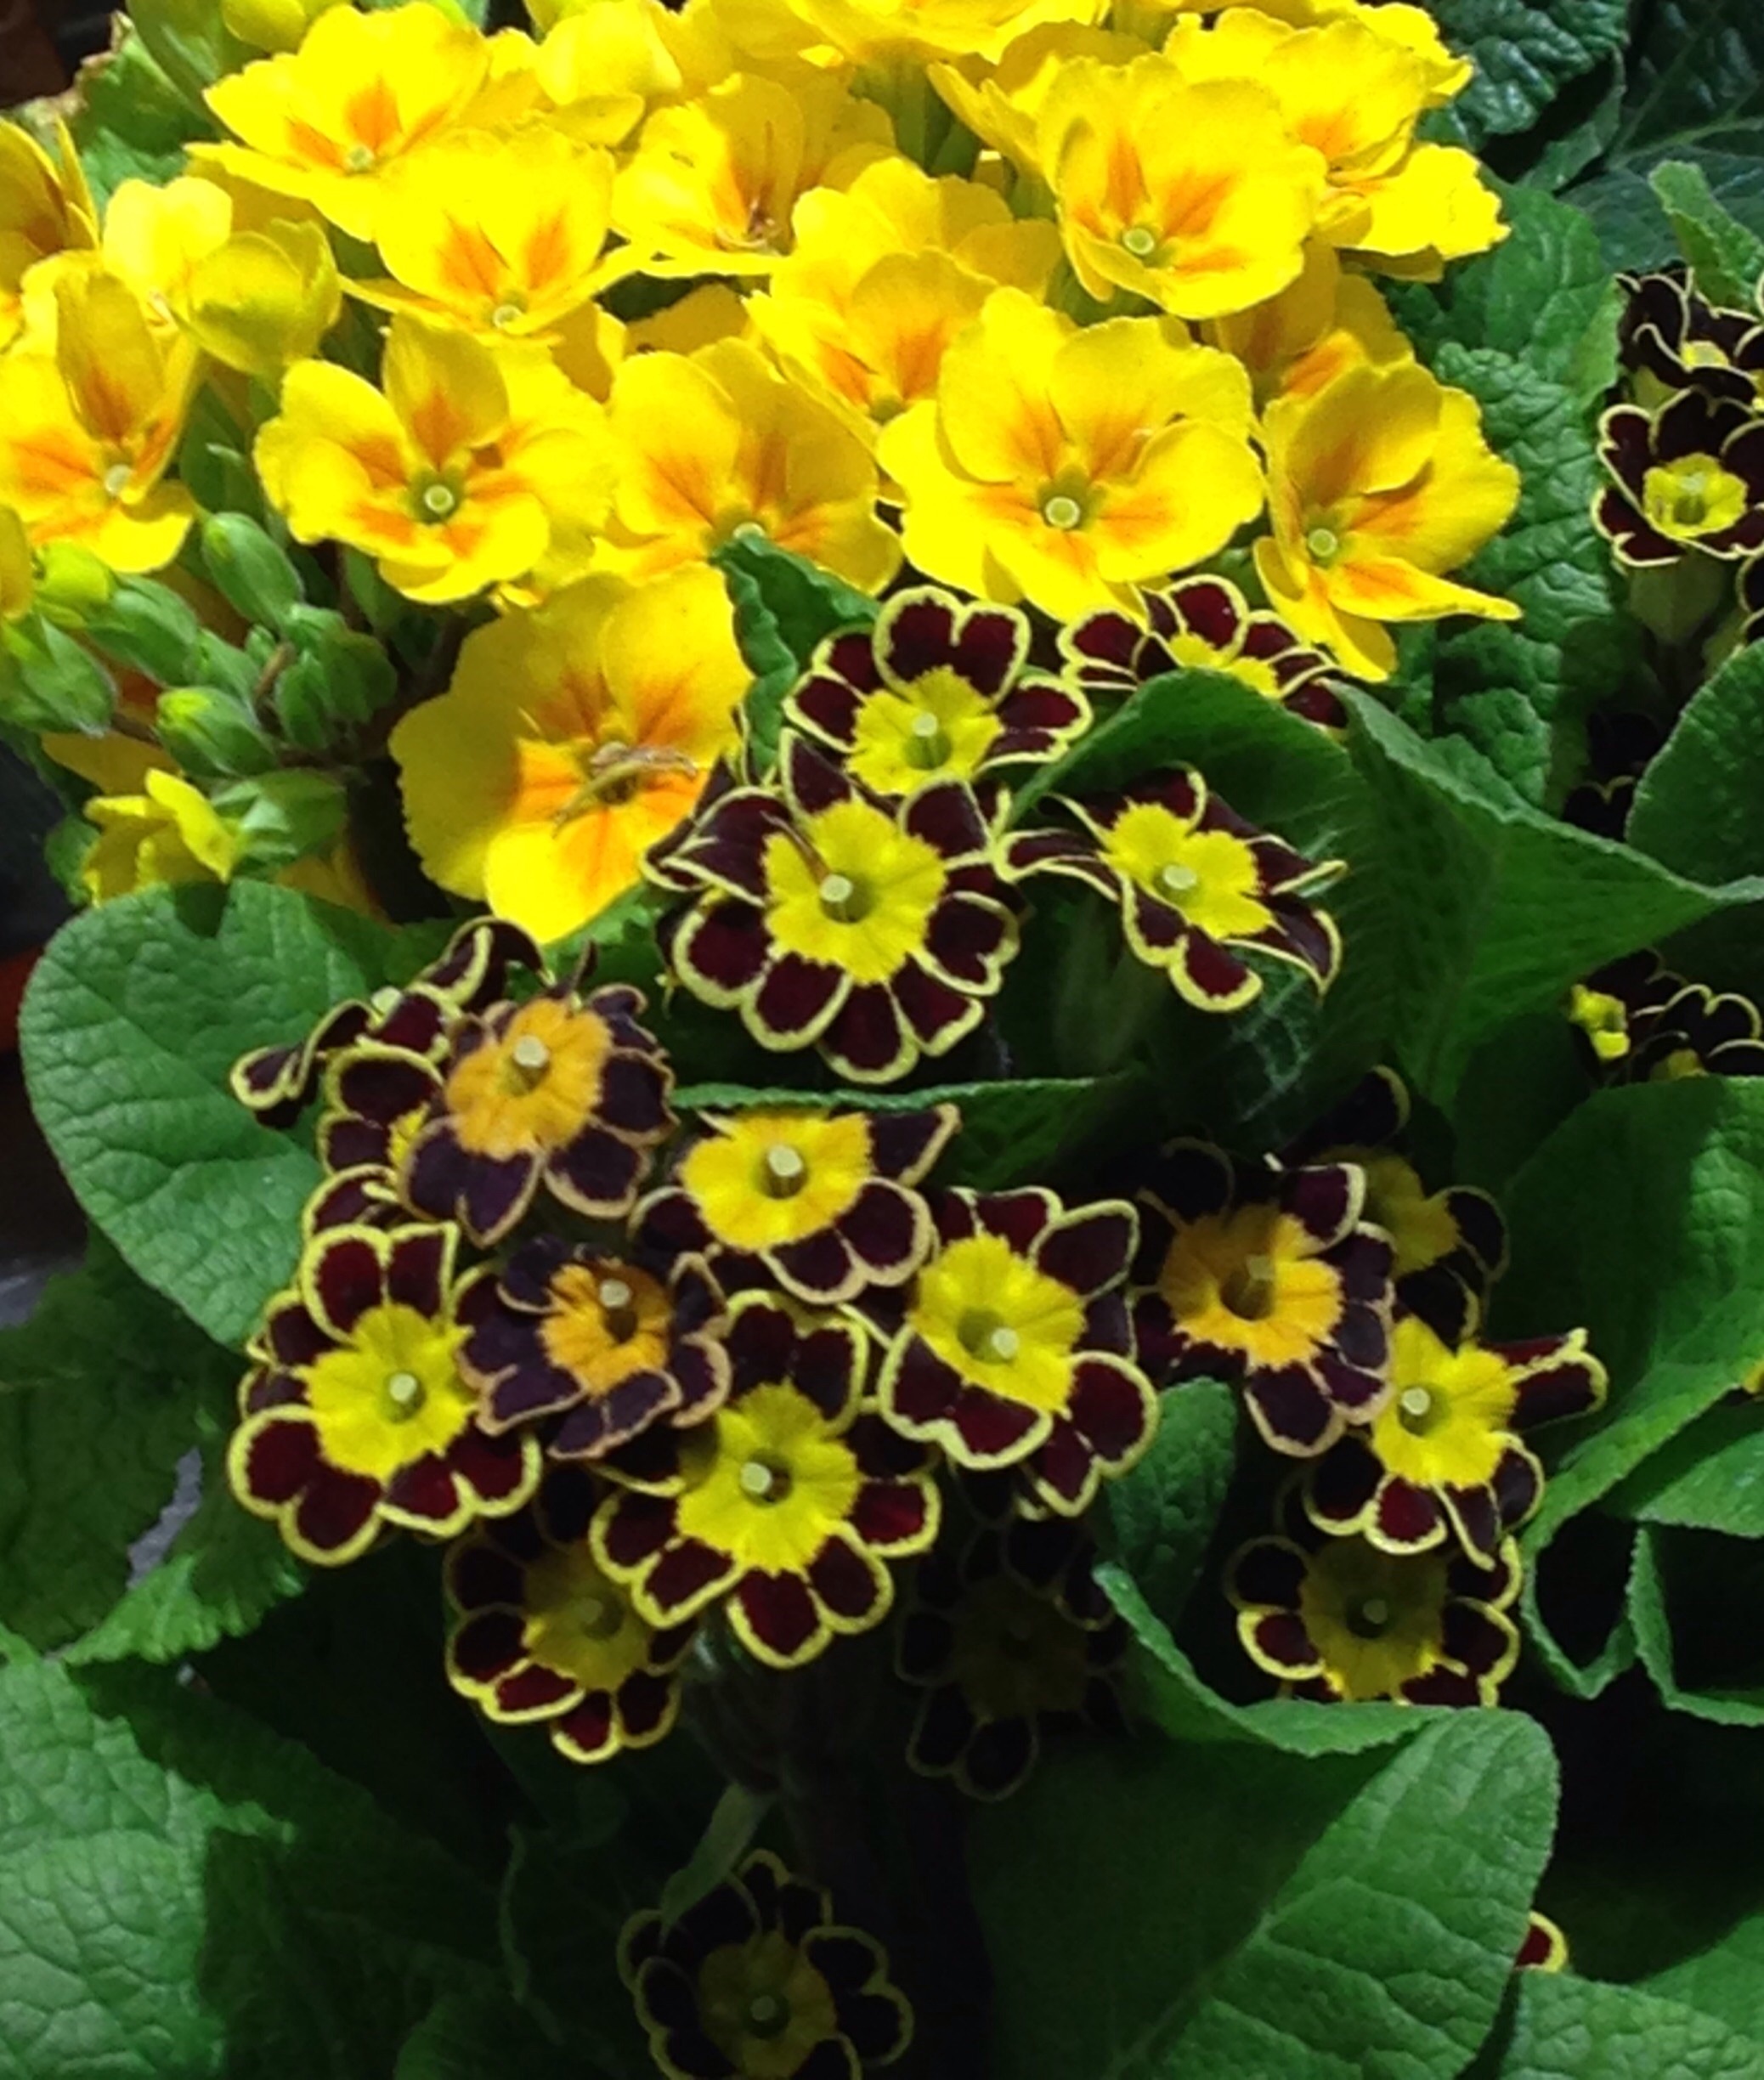
blossom, plant, flower, bloom, botany, yellow, flora, orchid, primula, flowering plant, annual plant, land plant